Scotland in the Late Middle Ages

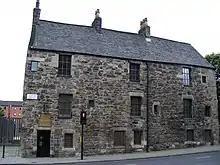
Provand's Lordship, Glasgow, the only house to survive from the medieval burgh of Glasgow.

Scotland is roughly half the size of England and Wales, but has only between a fifth and a sixth of the amount of arable or good pastoral land, making marginal pastoral farming and, with its extensive coastline, fishing, the key factors in the medieval economy. With difficult terrain, poor roads and methods of transport there was little trade between different areas of the country and most settlements depended on what was produced locally, often with very little in reserve in bad years. Most farming was based on the lowland farmtoun or highland baile, settlements of a handful of families that jointly farmed an area notionally suitable for two or three plough teams, allocated in run rigs to tenant farmers. They usually ran downhill so that they included both wet and dry land, helping to offset some of the problems of extreme weather conditions. This land was divided into the infield, which was in continuous arable cultivation, and the outfield which was rotated between arable and grass. Most ploughing was done with a heavy wooden plough with an iron coulter, pulled by oxen, who were more effective and cheaper to feed than horses. Obligations to the local lord usually included supplying oxen for ploughing the lord's land on an annual basis and the much-resented obligation to grind corn at the lord's mill. The rural economy appears to have boomed in the 13th century and in the immediate aftermath of the Black Death was still buoyant, but by the 1360s there was a severe falling off of incomes, which can be seen in clerical benefices, of between a third and half compared with the beginning of the era. This was followed by a slow recovery in the 15th century.